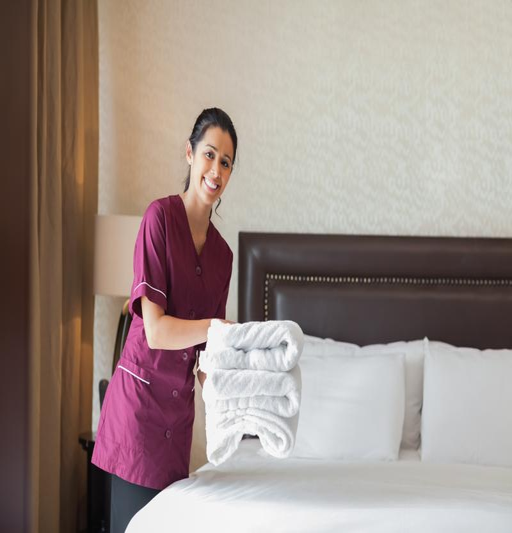
be nice to staff and they 'll be more willing to help you get the best deal on your hotel room